Armed Forces of Montenegro

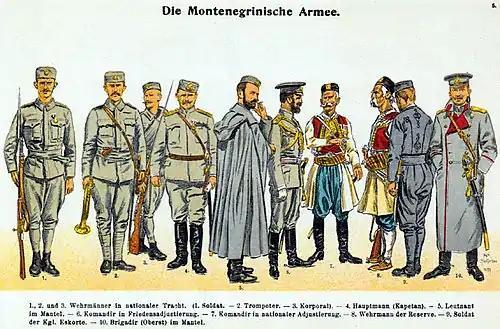
Field Uniforms. 1. Private soldier, 2. Bugler, 3. Corporal (all in field uniforms), 4.Captain in field uniform, 5. Lieutenant in cloak, 6. Komandir in field uniform, 7. Komandir, 8. Reserve soldier (both in national costumes), 9. Soldier of the Royal Escort in field uniform, 10. Brigadir in great coat.

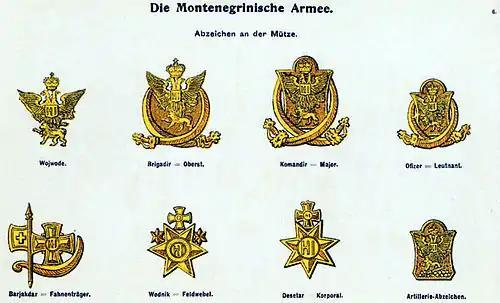
Cap Badges. From left to right. First row: Vojvod, Brigadir, Komandir, Lieutenant: Second row: Barjakdar = ensign, Vodnik = sergeant, Desečar = corporal, gunner

All Montenegrins between 18 and 62 years were conscripts. Recruitment was done three times a year, and the recruits are in peacetime had to be at least 25 years old.